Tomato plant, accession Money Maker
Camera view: horizontal (90 deg, fisheye); turntable rotation: 30 degrees
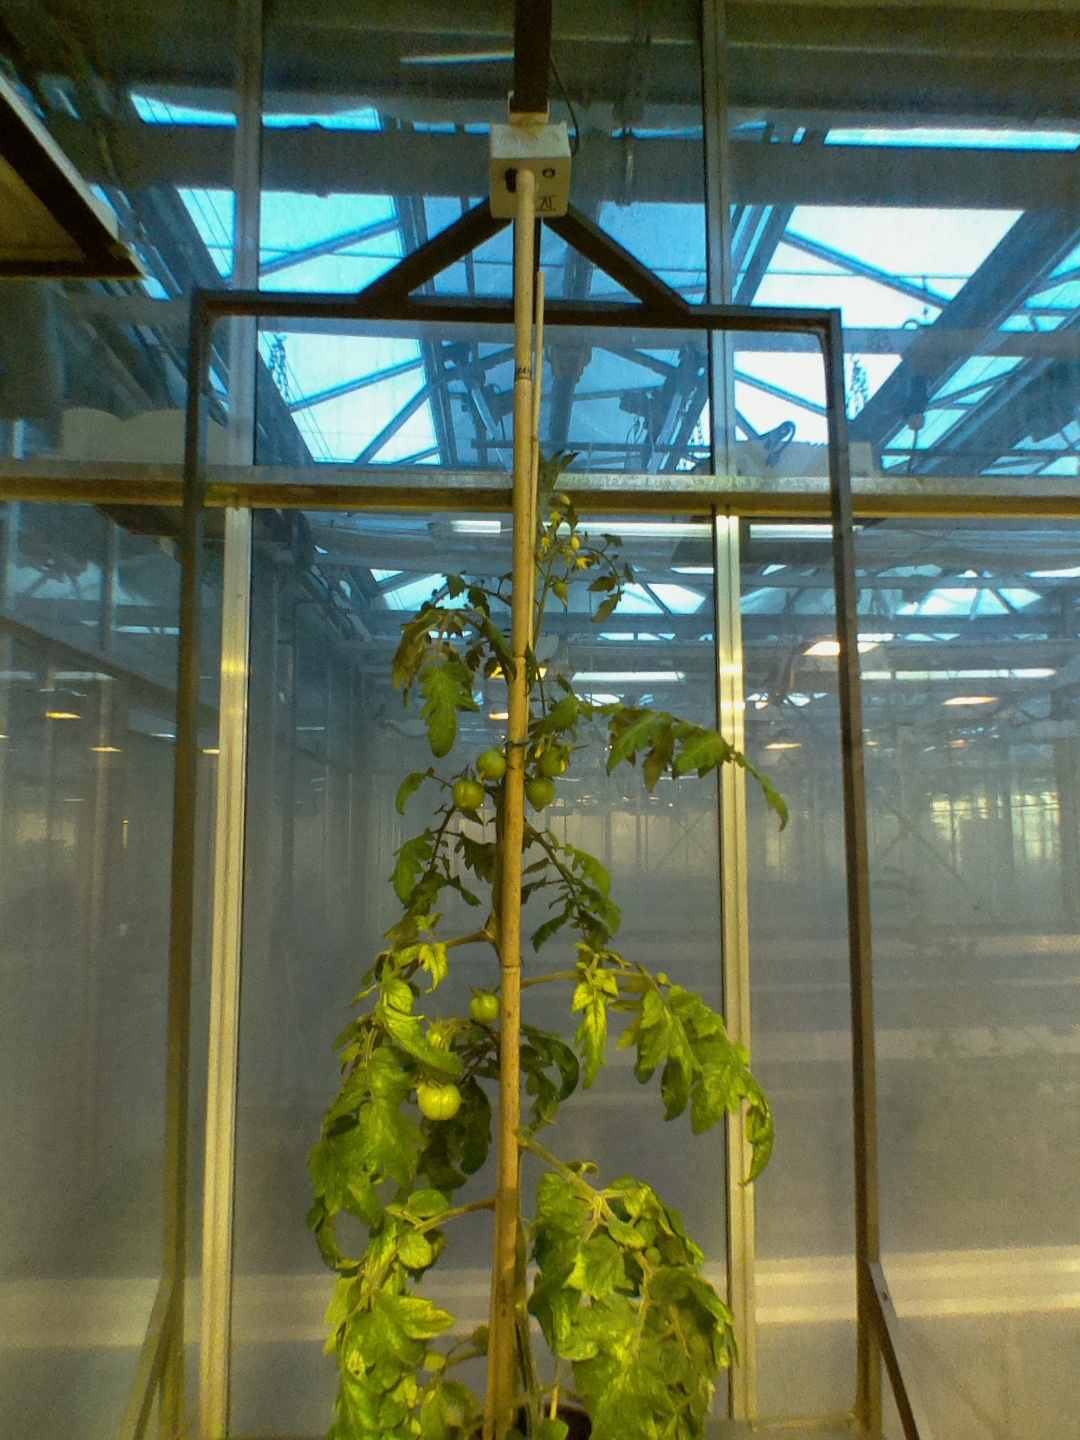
BBCH growth stage 73: 30%-40% of final fruit size